Los Angeles Clippers

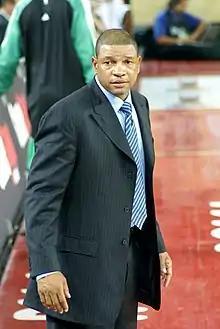
Doc Rivers became head coach during the 2013 off-season.

On January 9, 2013, with a 99–93 victory over the Dallas Mavericks, the Clippers recorded another franchise record with their 13th straight home victory. On January 12, the Clippers 13 game home win streak came to an end with a 104–101 loss to the Orlando Magic. A 126–101 victory over the Phoenix Suns saw the Clippers reach the 50-win mark for the first time in franchise history, breaking their previous mark of 49 from 1974–75, when they were in Buffalo. On April 7, with a 109–95 victory over the Lakers, they swept the LA season series, and clinched their first division title in franchise history. They would finish the season with a 56–26 record, and entered the playoffs as the fourth seed, to once again face the fifth seeded Memphis Grizzlies. The Clippers would go up 2–0 early in the series after a buzzer beater by Chris Paul in game 2. After being up 2–0 in the series, the Clippers would lose 4 games in a row to be eliminated the first round. This caused the team to not renew Vinny Del Negro's contract as head coach, and acquired Doc Rivers from the Boston Celtics. The deal was announced to have included two future first-round draft picks, in addition to an anti-trade clause preventing the Clippers and Celtics from engaging in further transactions amongst each other, including the exchanging of players, for the duration of the 2013–14 season.